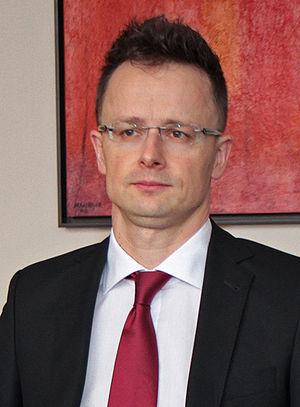
Le Ministre des Affaires étrangères de Hongrie est un membre du gouvernement hongrois et dirige le ministère des Affaires étrangères. L'actuel ministre des Affaires étrangères est Péter Szijjártó.